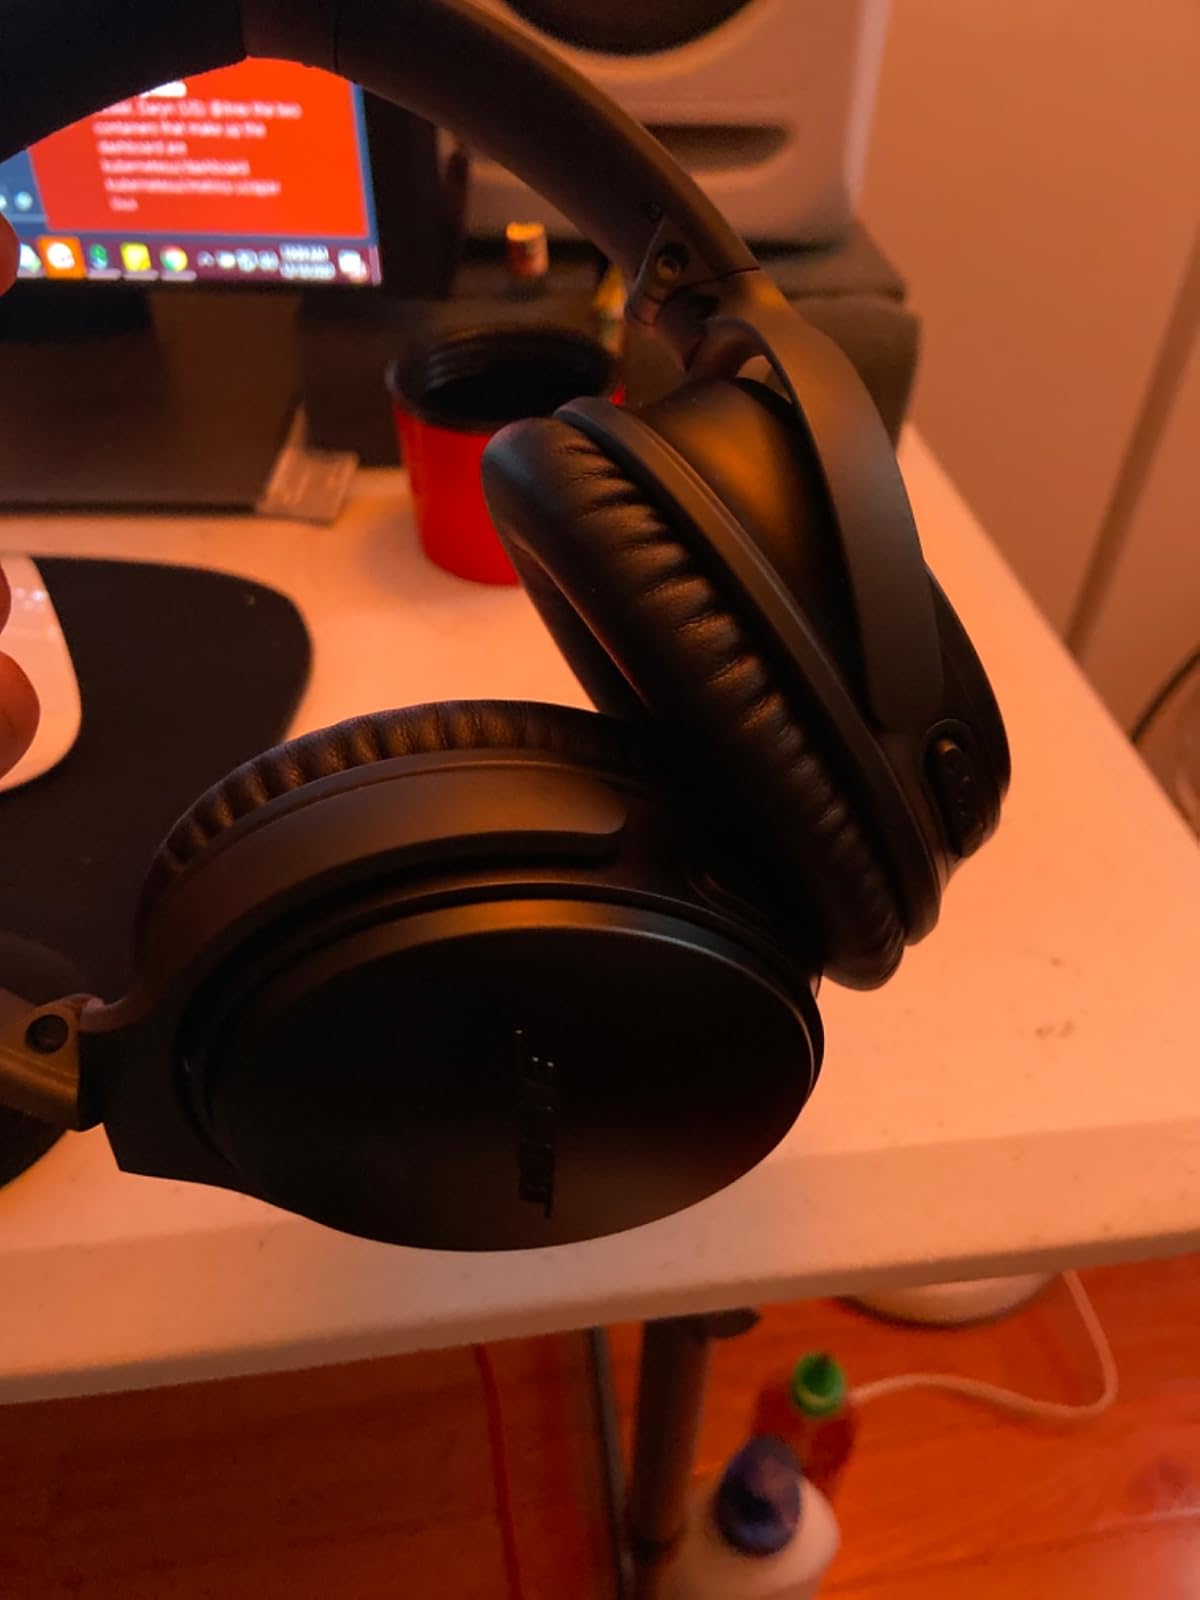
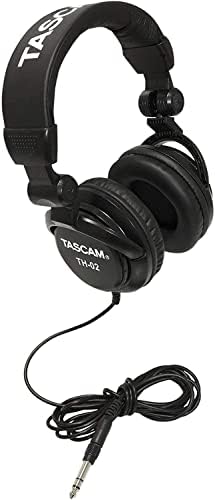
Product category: headphones
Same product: no